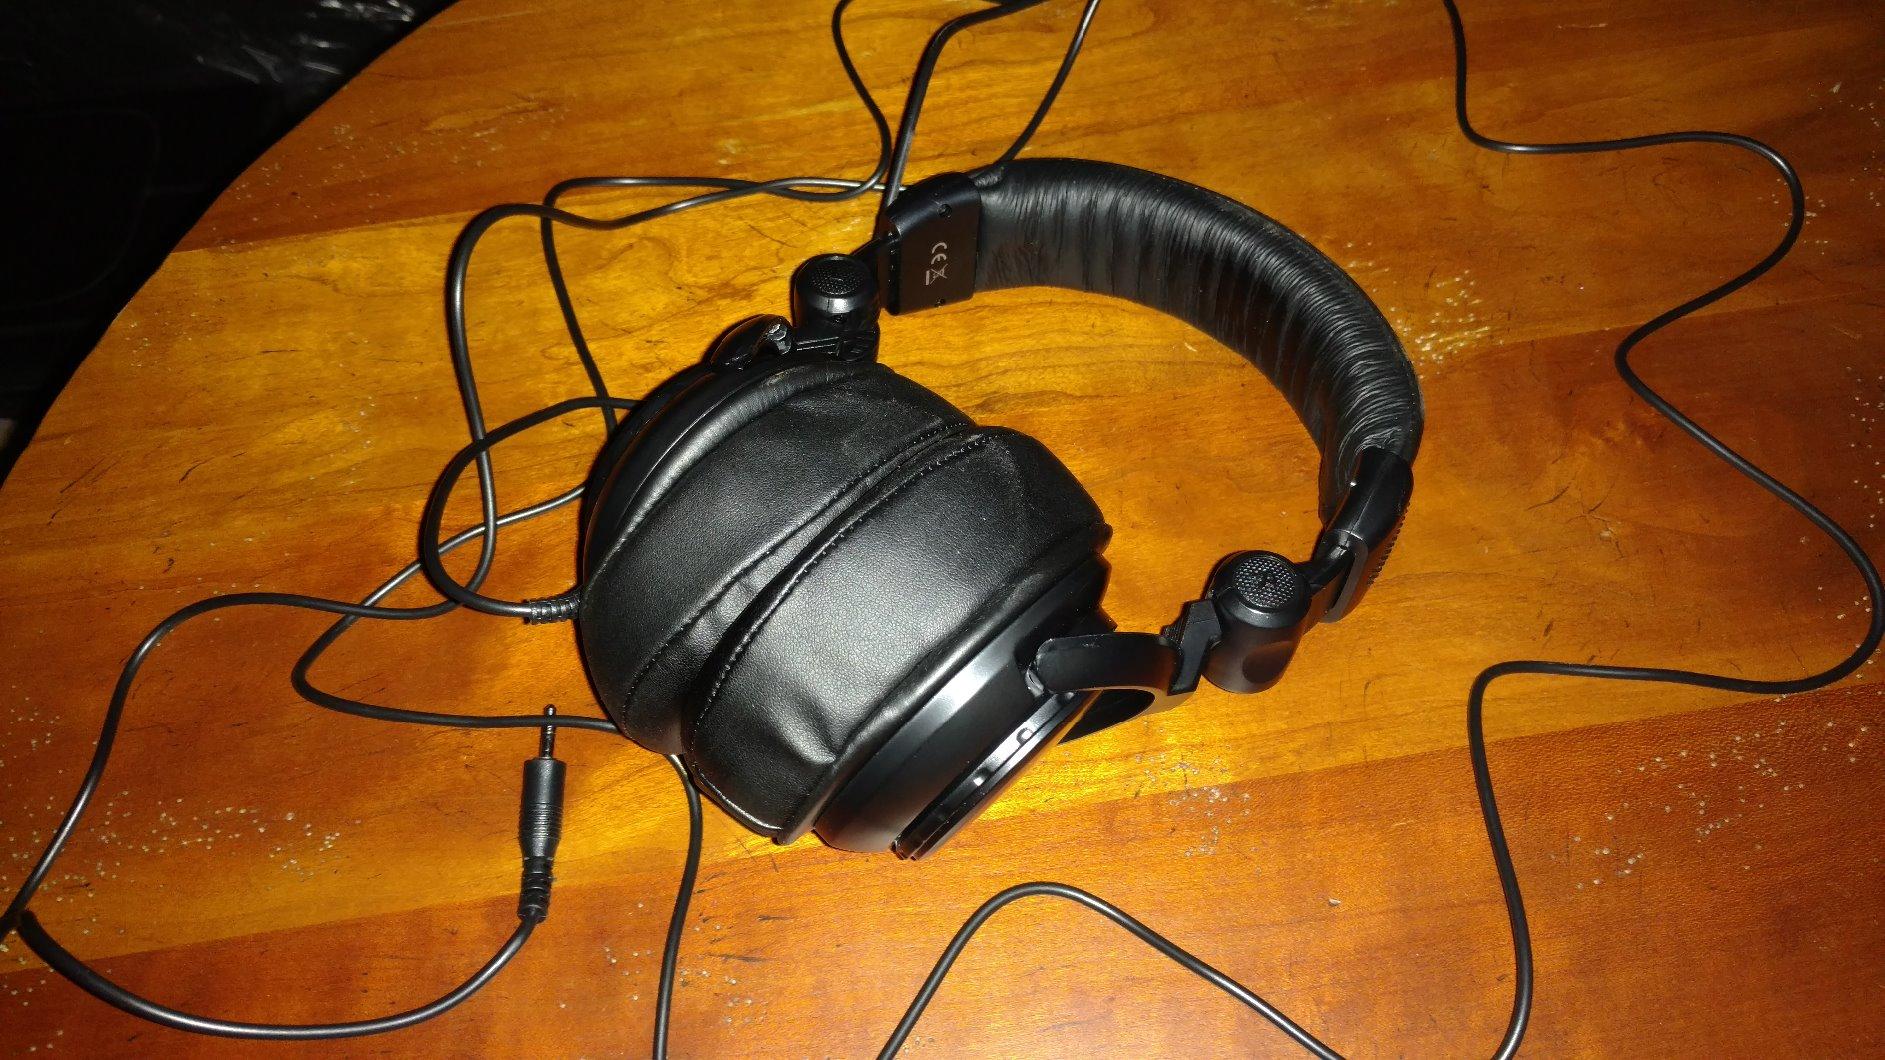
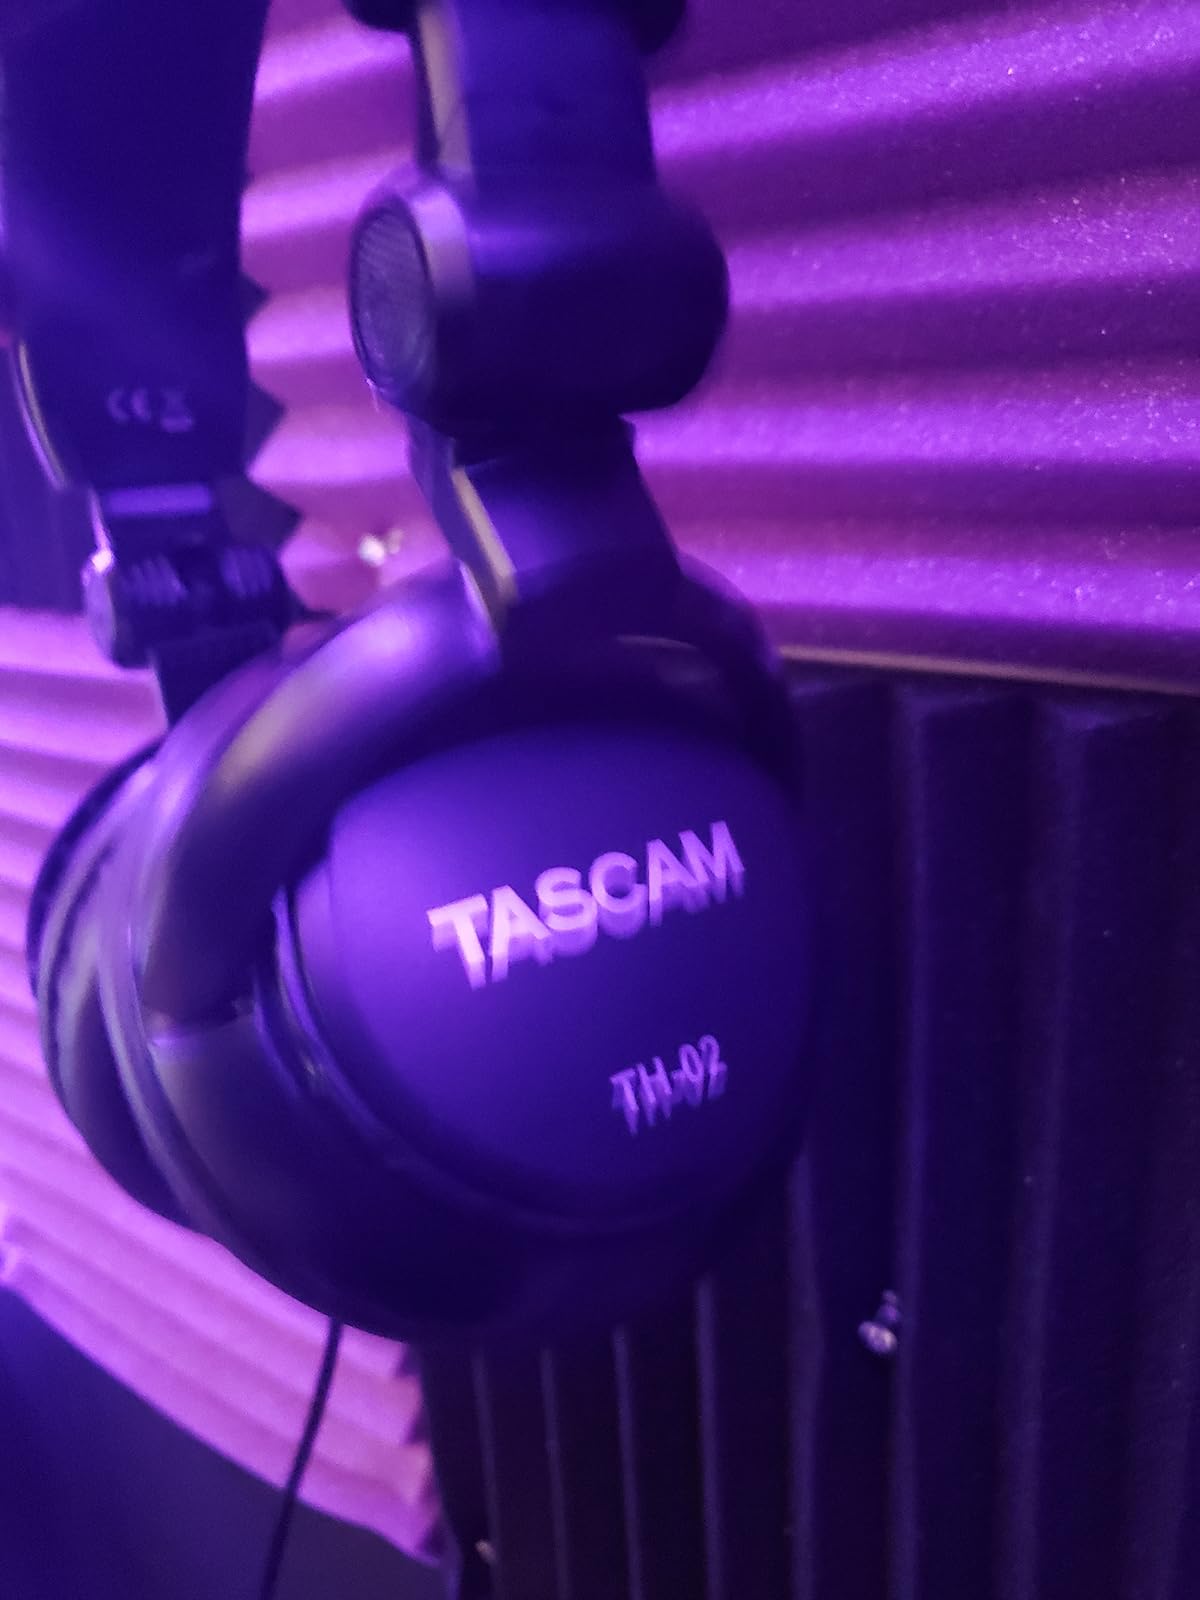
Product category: headphones
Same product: yes